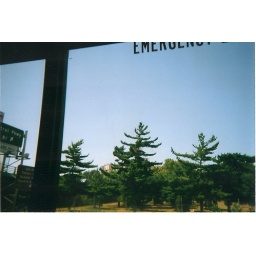
from the coach window in new york